Széll Kálmán tér metro station

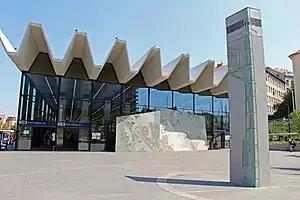
Entrance to metro in centre of square

Széll Kálmán tér (Széll Kálmán Square) is a station on the M2 (East-West) line of the Budapest Metro. It is located under Széll Kálmán Square in Buda. From its opening in 1972 until 2011, the station (and square) was known as Moszkva tér.